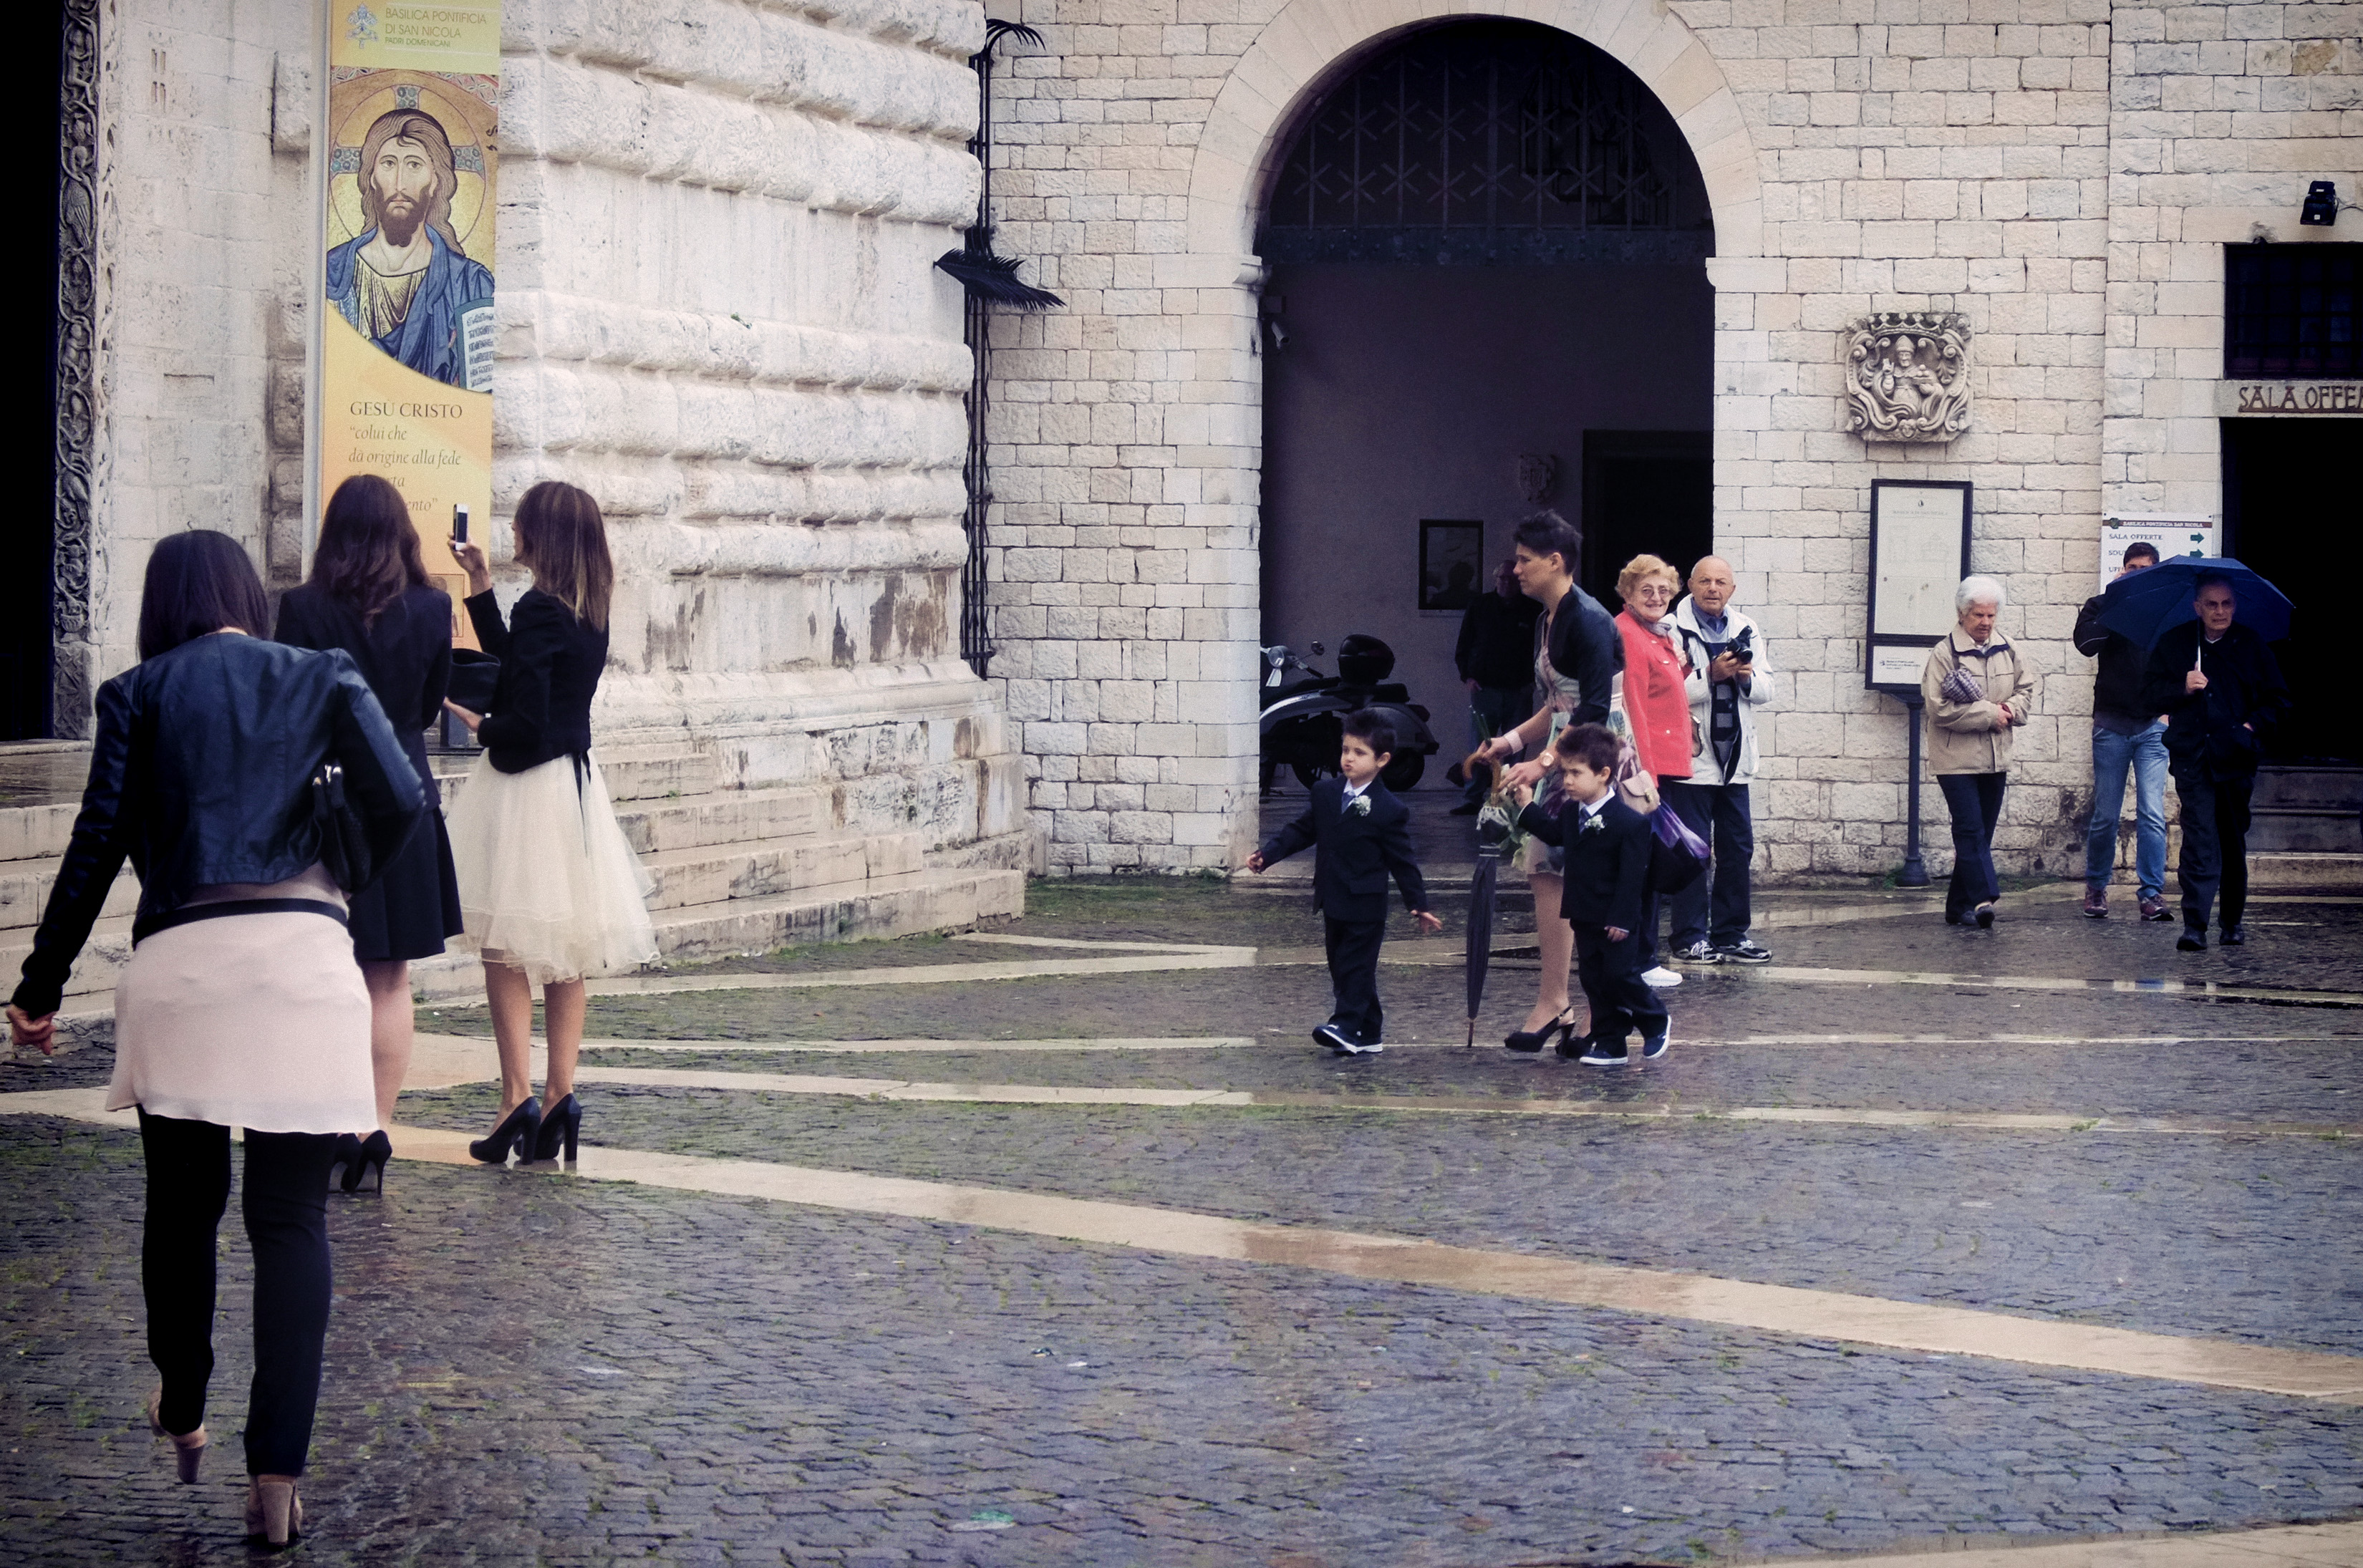
road, street, crowd, italy, tourism, photograph, fuji, fujix, fujixe1, e1, bari, sannicola, sannicoladibari